Bill Lee (Tennessee politician)

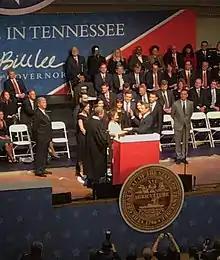
Governor Bill Lee taking the oath of office in 2019

Lee was sworn in on January 19, 2019, and delivered his first State of the State address to the Tennessee General Assembly in March 2019.